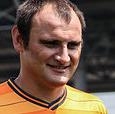
Age: 29